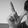
ASL letter: L